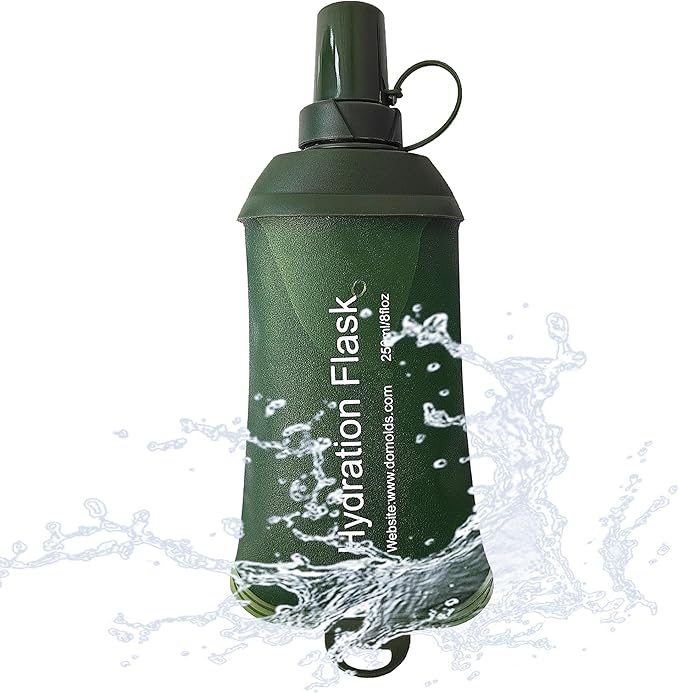
J.CARP 250ml Soft Flask Running Water Bottles, TPU Foldable Running Hydration Flask for Hydration Pack Cycling Hiking Climbing Outdoors Motorbike Green
About This Package included: 1pcs soft flask (250ml/8oz) Material: made of food grade TPU (thermoplastic polyurethane) material and BPF-free, safe and lightweight, super soft and durable. The soft gel flask is recommended for water between 0-60℃, do not put it in freezer compartment of the refrigerator. Foldable running water bottle is easy to carry whenever empty or full. The foldable water bottle can be folded into a compact size, very convenient to put into backpack pocket. The soft flask has a durable bite valve with dust cover, when you drink water, just nibble or pinch the bite valve and the water can be easily discharged. Wide use: perfect for hydration vest, marathon, jogging, running, hiking, cycling, climbing and any other outdoor activities. Overview Brand : J.CARP Material : TPU Color : 250ml Model Name : SF-12 Sport : Running
Brand: JCARP
Category: Sporting Goods > Outdoor Recreation > Hydration System Accessories > Hydration System Flasks